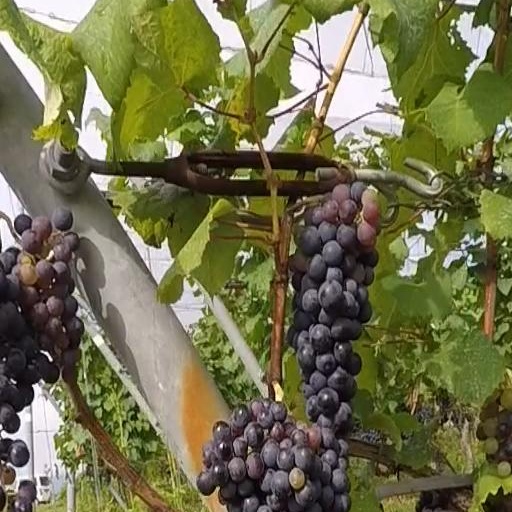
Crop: grape